Ben Roethlisberger

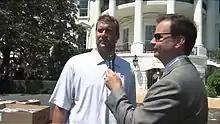
Roethlisberger during the Steelers' visit to the White House in 2009, being interviewed by Bob Pompeani.

Roethlisberger started off the 2016 season with a 2–1 record in the first three games. He had back-to-back 300-yard passing performances against the Kansas City Chiefs and New York Jets in Weeks 4–5, and combined for nine touchdowns in that span. For his effort against the Chiefs, he earned AFC Offensive Player of the Week. However, the following week on the road against the Miami Dolphins, Roethlisberger left the game after suffering a knee injury. He underwent surgery on October 17 for a torn meniscus and missed the following week against the New England Patriots. The Steelers made the playoffs, winning the AFC North with an 11–5 record. They defeated the Miami Dolphins by a score of 30–12 in the and beat the Chiefs 18–16 in the . However, the Steelers lost 36–17 to the Patriots in the . He passed for 314 passing yards, one passing touchdown, and one interception.